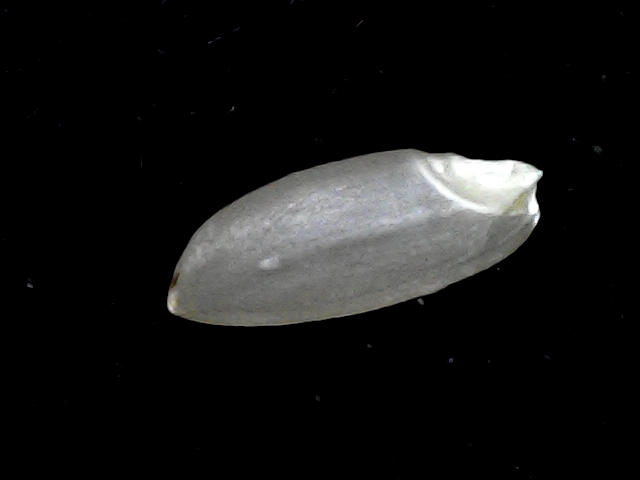
Rice variety: BD39